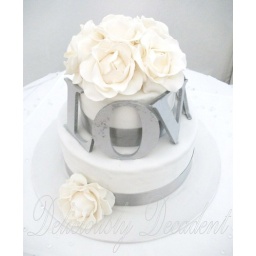
my first cake of the year, 6&amp;quot;10&amp;quot; choc mud cakes in fondant with gumpaste roses, ribbon and silver LOVE